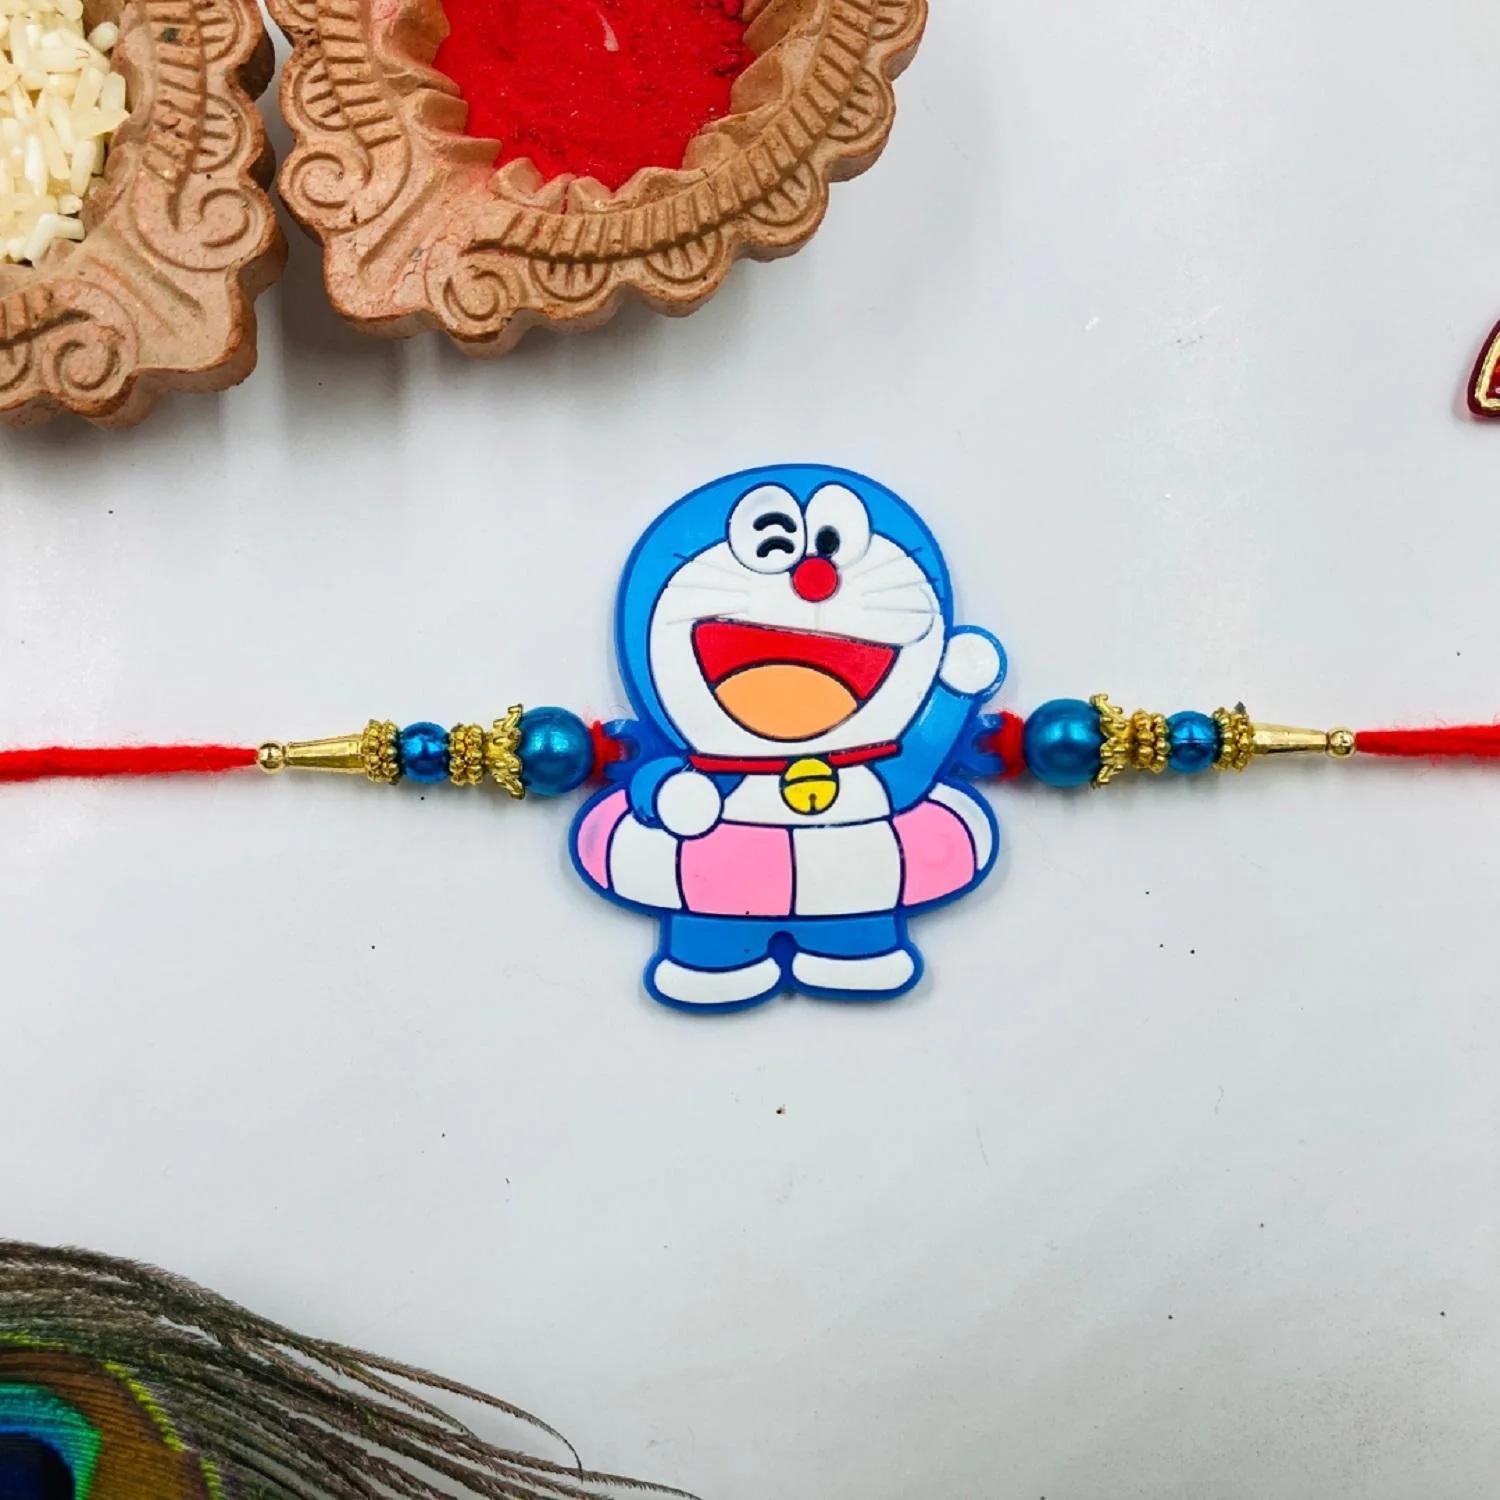
VIBRANCE Traditional DOREMON Rakhi for Raksha Bandhan.
Type: Rakhis
Brand: VIBRANCE
Price: Rs. 199
 Raksha Bhandan is a celebration of the bond between a brother and sister. We specialize in creating unique rakhi designs for every brother and sister. Our rakhi collection ranges from traditional to modern designs, all of which are handcrafted with love and care. We strive to make each Raksha Bhandan special for our customers by providing the perfect rakhi for their loved ones. With our wide range of designs and styles, you can find the perfect rakhi for your brother or sister. Shop with us today to make your Raksha Bhandan magical.The design of the delivered product or parts of it may vary slightly from what is shown in the image.
Features: Hand crafted pearl and crystal studded rakhi Multicolor Rakhi,Special Multi colour Designer Rakhi for Brother / Bhabhi / Kids,Includes roli chawal and free greeting card,Rakshabandhan Special Card,Comes with Roli Chawal & Best Wishes Greeting Card in best packaging